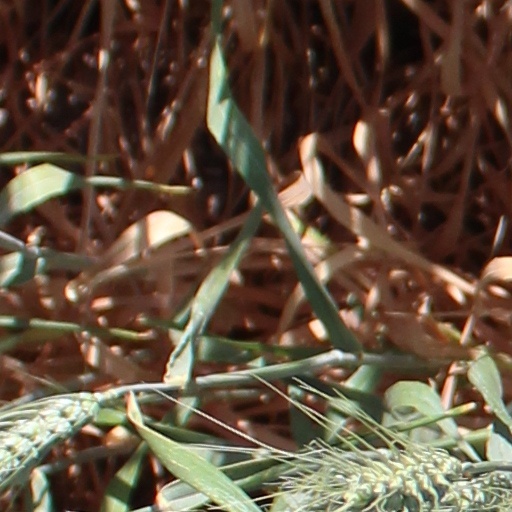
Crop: wheat